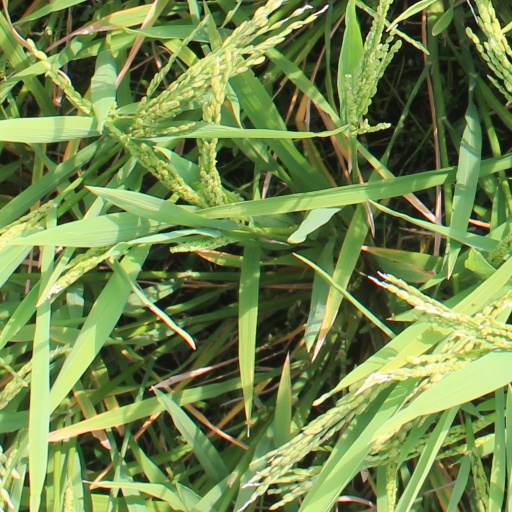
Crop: rice